Atlantic mudskipper

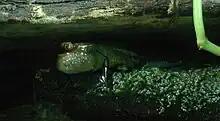
Atlantic mudskipper underwater.

Hot and humid climates are optimal for Atlantic mudskippers as it enhances cutaneous respiration and helps them with maintaining their body temperature. The body temperature of Atlantic mudskippers on the surface can range from 14 to 35 degrees celsius. The Atlantic mudskipper is territorial and builds a wall of mud around its territory and its resources. The territory is approximately 1 metre long and can aid in maintaining Atlantic mudskipper populations by storing food resources.